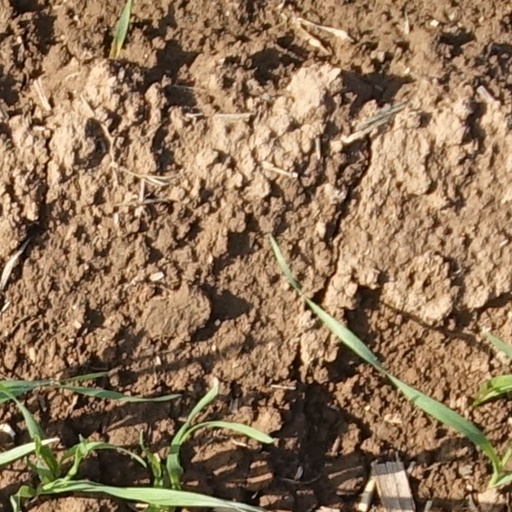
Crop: wheat